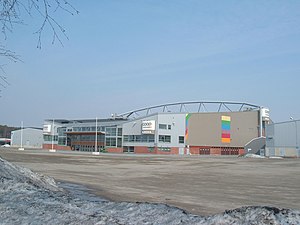
Coop Norrbotten Arena
Coop Norrbotten Arena
Coop Norrbotten Arena er en idrætsarena og multifunktionshal beliggende i Luleå, Norrbottens län i Sverige. Arenaen hed tidligere Delfinen, men efter en omfattende ombygning og et navnesponsorat fra Konsum Norrbotten som er en del af den skandinaviske Coop-koncern, fik arenaen nyt navn i 2002. Arenaens tilskuerkapacitet varierer alt efter event – ved ishockeykampe er der plads til 5600 tilskuere. Tilskuerrekorden blev sat ved en basketkamp i 2000 og lyder på 7250 tilskuere.